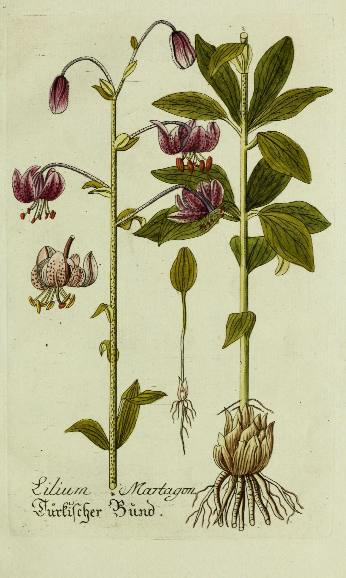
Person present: No